Tucker Murphy

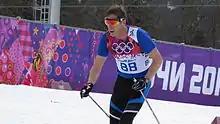

Tucker Murphy (born October 21, 1981) is an American-born British cross-country skier who represents the British Overseas territory of Bermuda and has competed since 2006. He finished 88th in the 15 km event at the 2010 Winter Olympics in Vancouver, British Columbia. He studied at Dartmouth College and Merton College, Oxford.